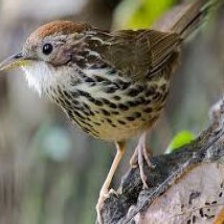
Species: ABBOTTS BABBLER
Scientific name: MALACOCINCLA ABBOTTI